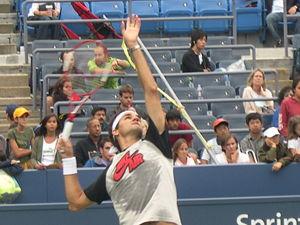
Roger Federer est un joueur de tennis suisse, né le 8 août 1981 à Bâle. Il a commencé sa carrière professionnelle en 1998 et a été numéro 1 mondial pendant 237 semaines consécutives du 2 février 2004 au 17 août 2008 et au total 303 semaines en tant que numéro 1.